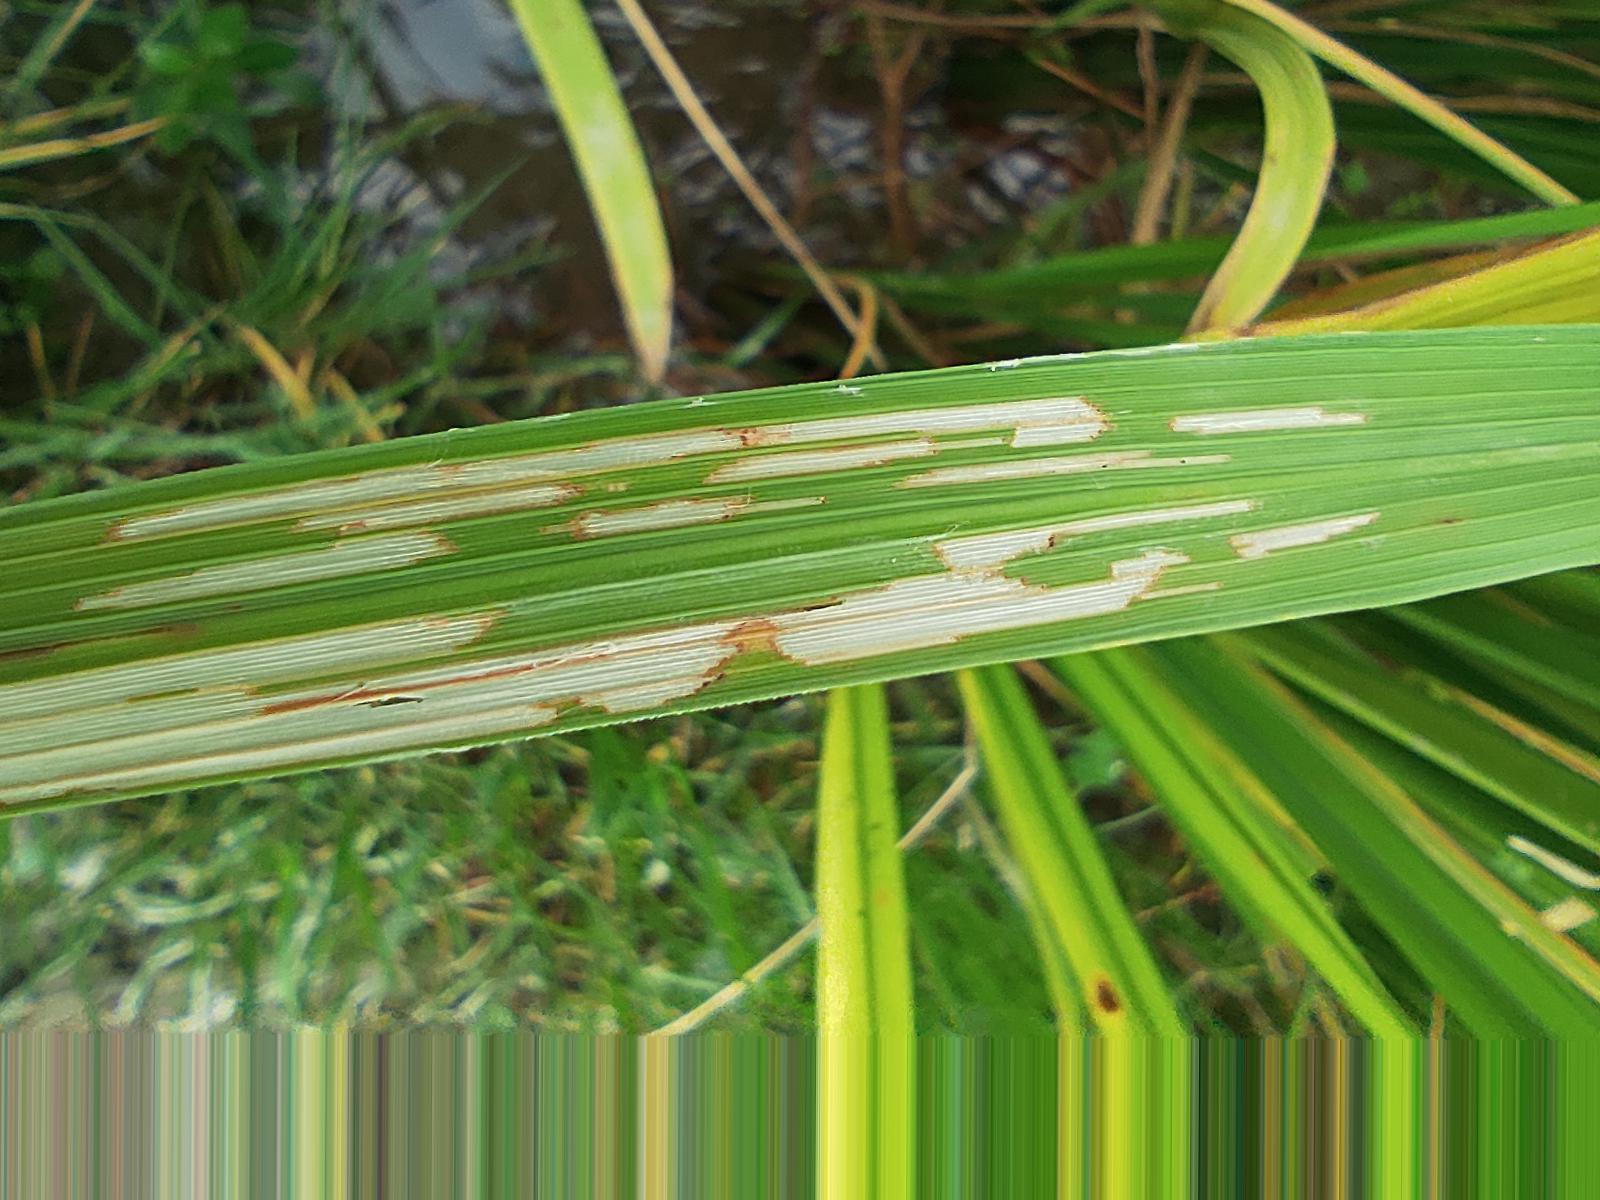
Nhãn: Sâu gai ( Hispa )